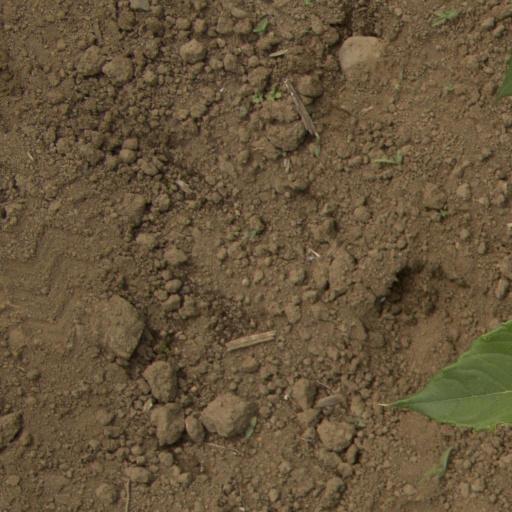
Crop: Jerusalem artichoke